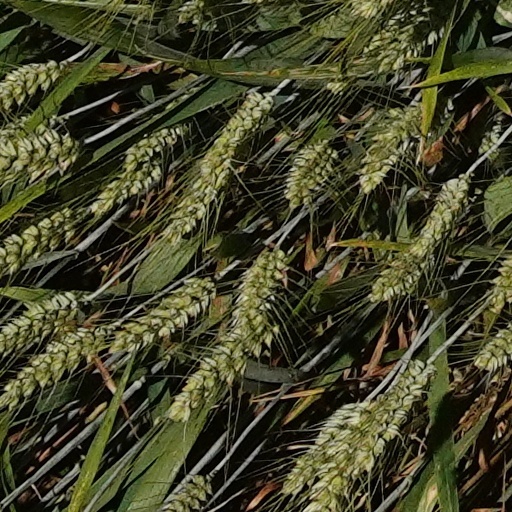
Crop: wheat